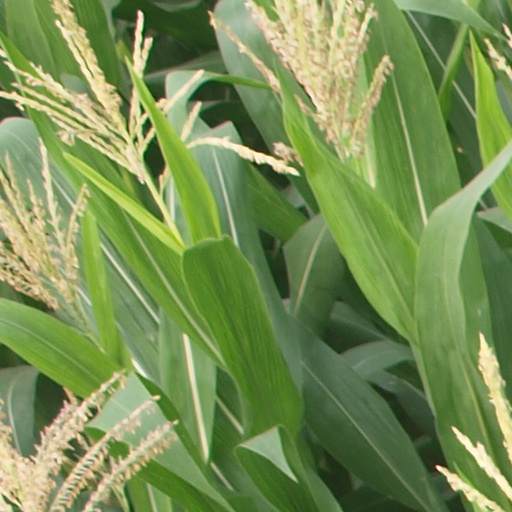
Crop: maize; corn